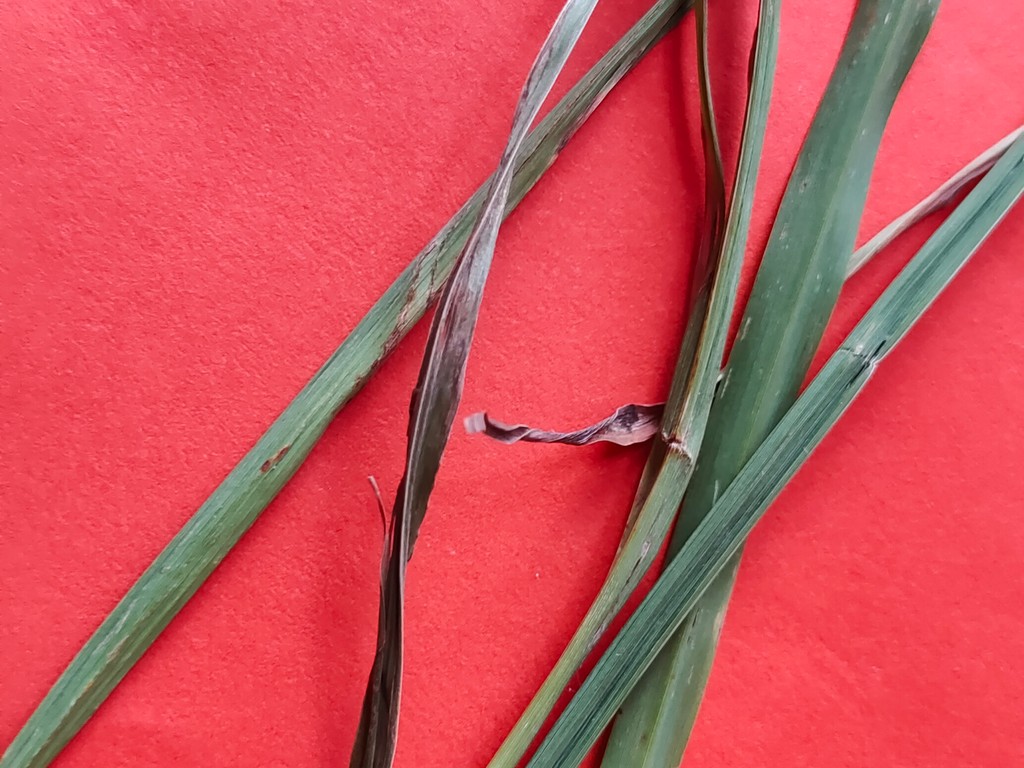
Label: Unhealthy